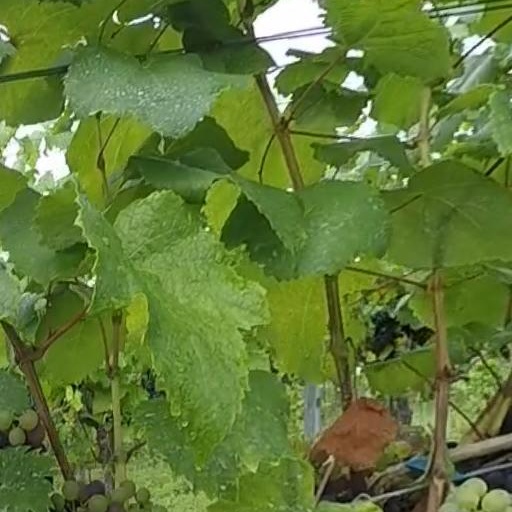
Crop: grape